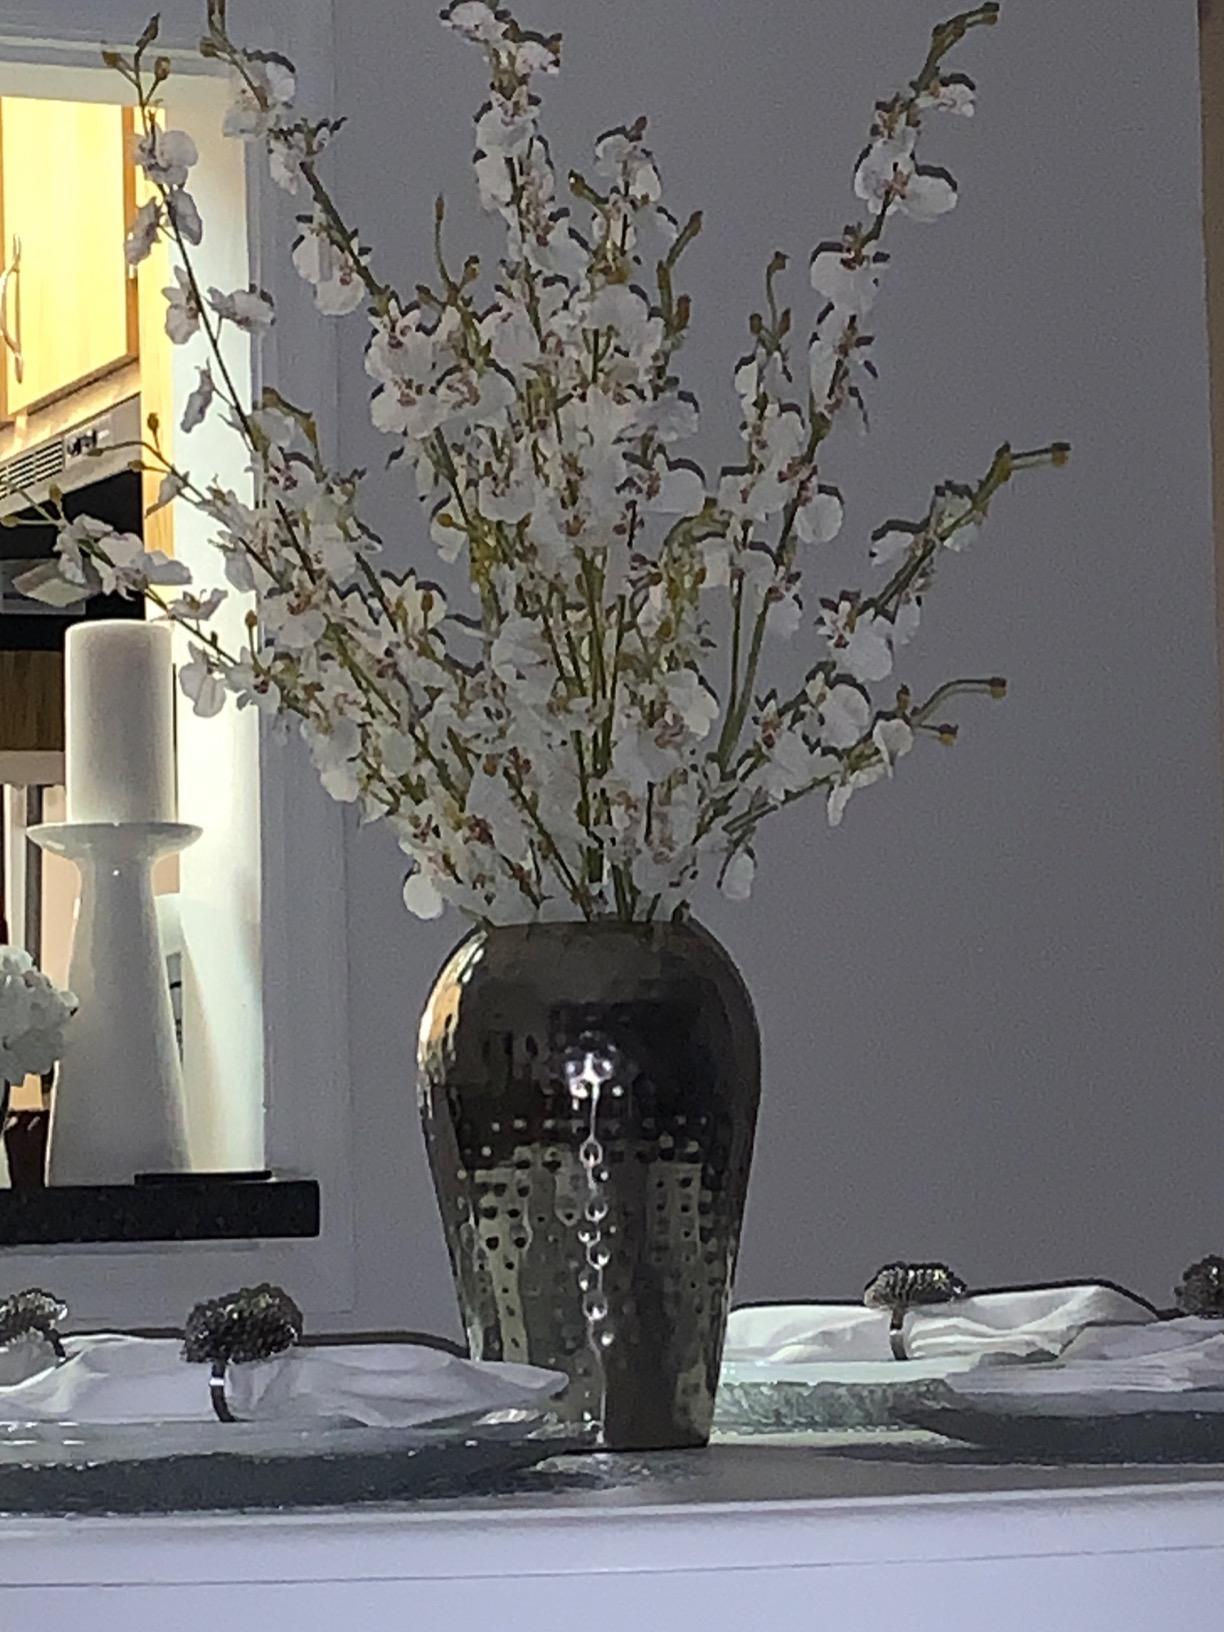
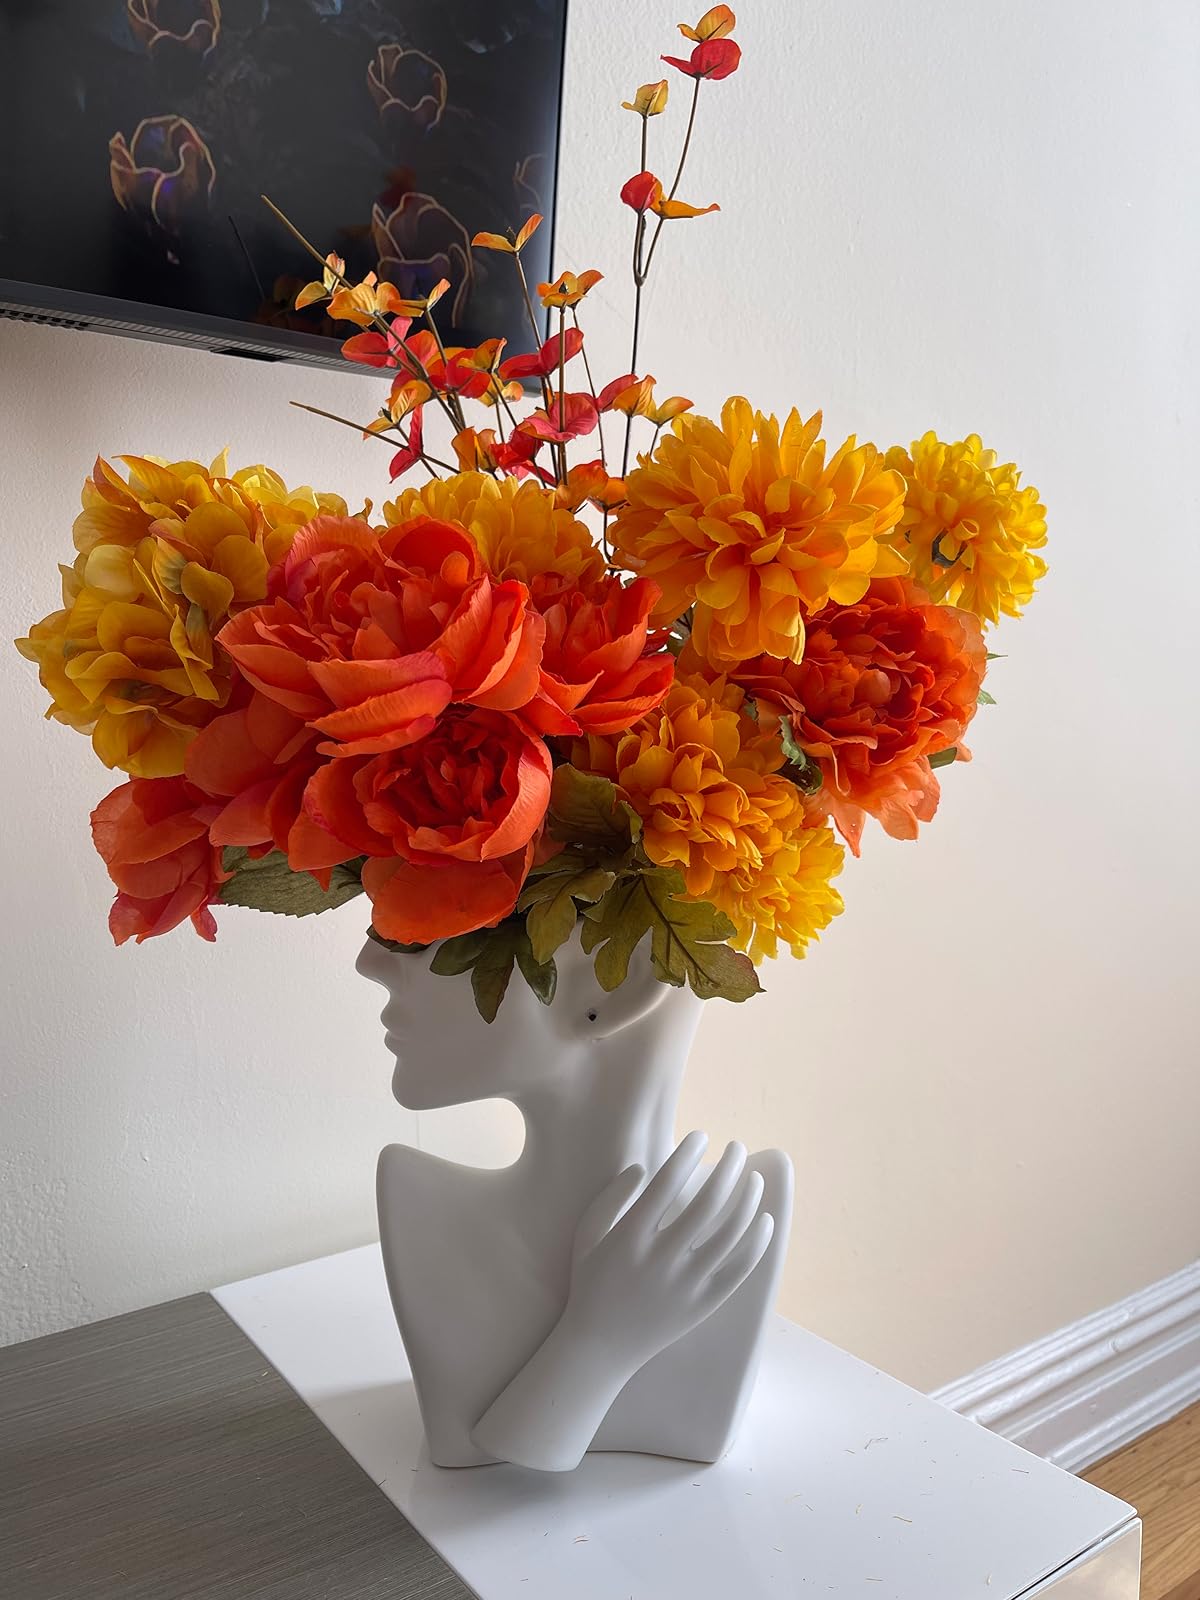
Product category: vase
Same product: no